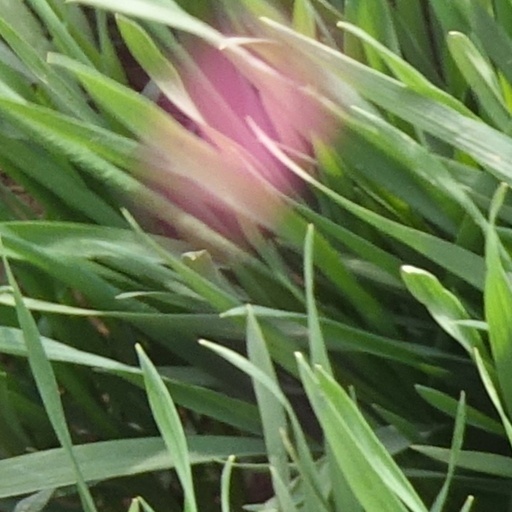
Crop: wheat